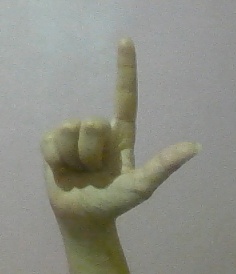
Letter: laam